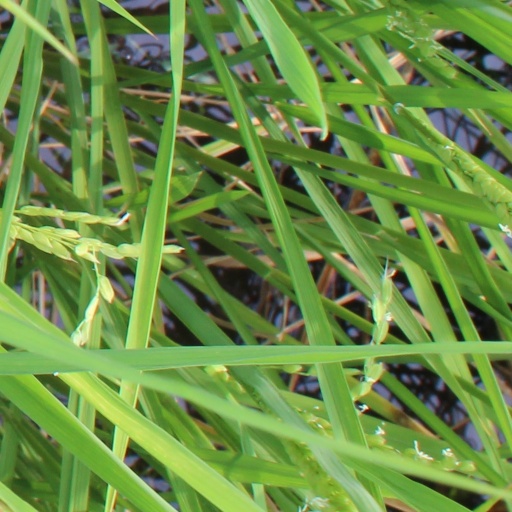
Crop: rice